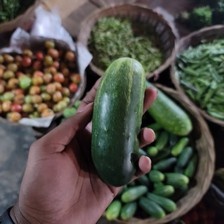
Label: cucumber